Emanuel Aloys Förster

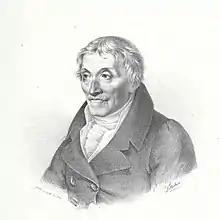
Emanuel Alois Förster

Emanuel Aloys Förster (26 January 1748 – 12 November 1823) was a composer and music teacher, who spent most of his life in Vienna, Austria.